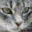
Label: cat